Katuaq

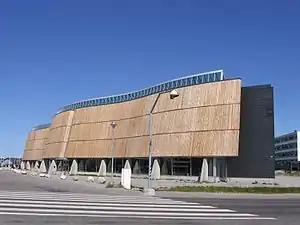
The undulating perimeter screen

Katuaq is a cultural centre in Nuuk, Greenland. It is used for concerts, exhibitions, conferences, and as a cinema. Designed by Schmidt Hammer Lassen, it was constructed as a joint project of the Greenland Home Rule Government, the Nuuk Municipal Council and the Nordic Council of Ministers and was inaugurated on 15 February 1997.